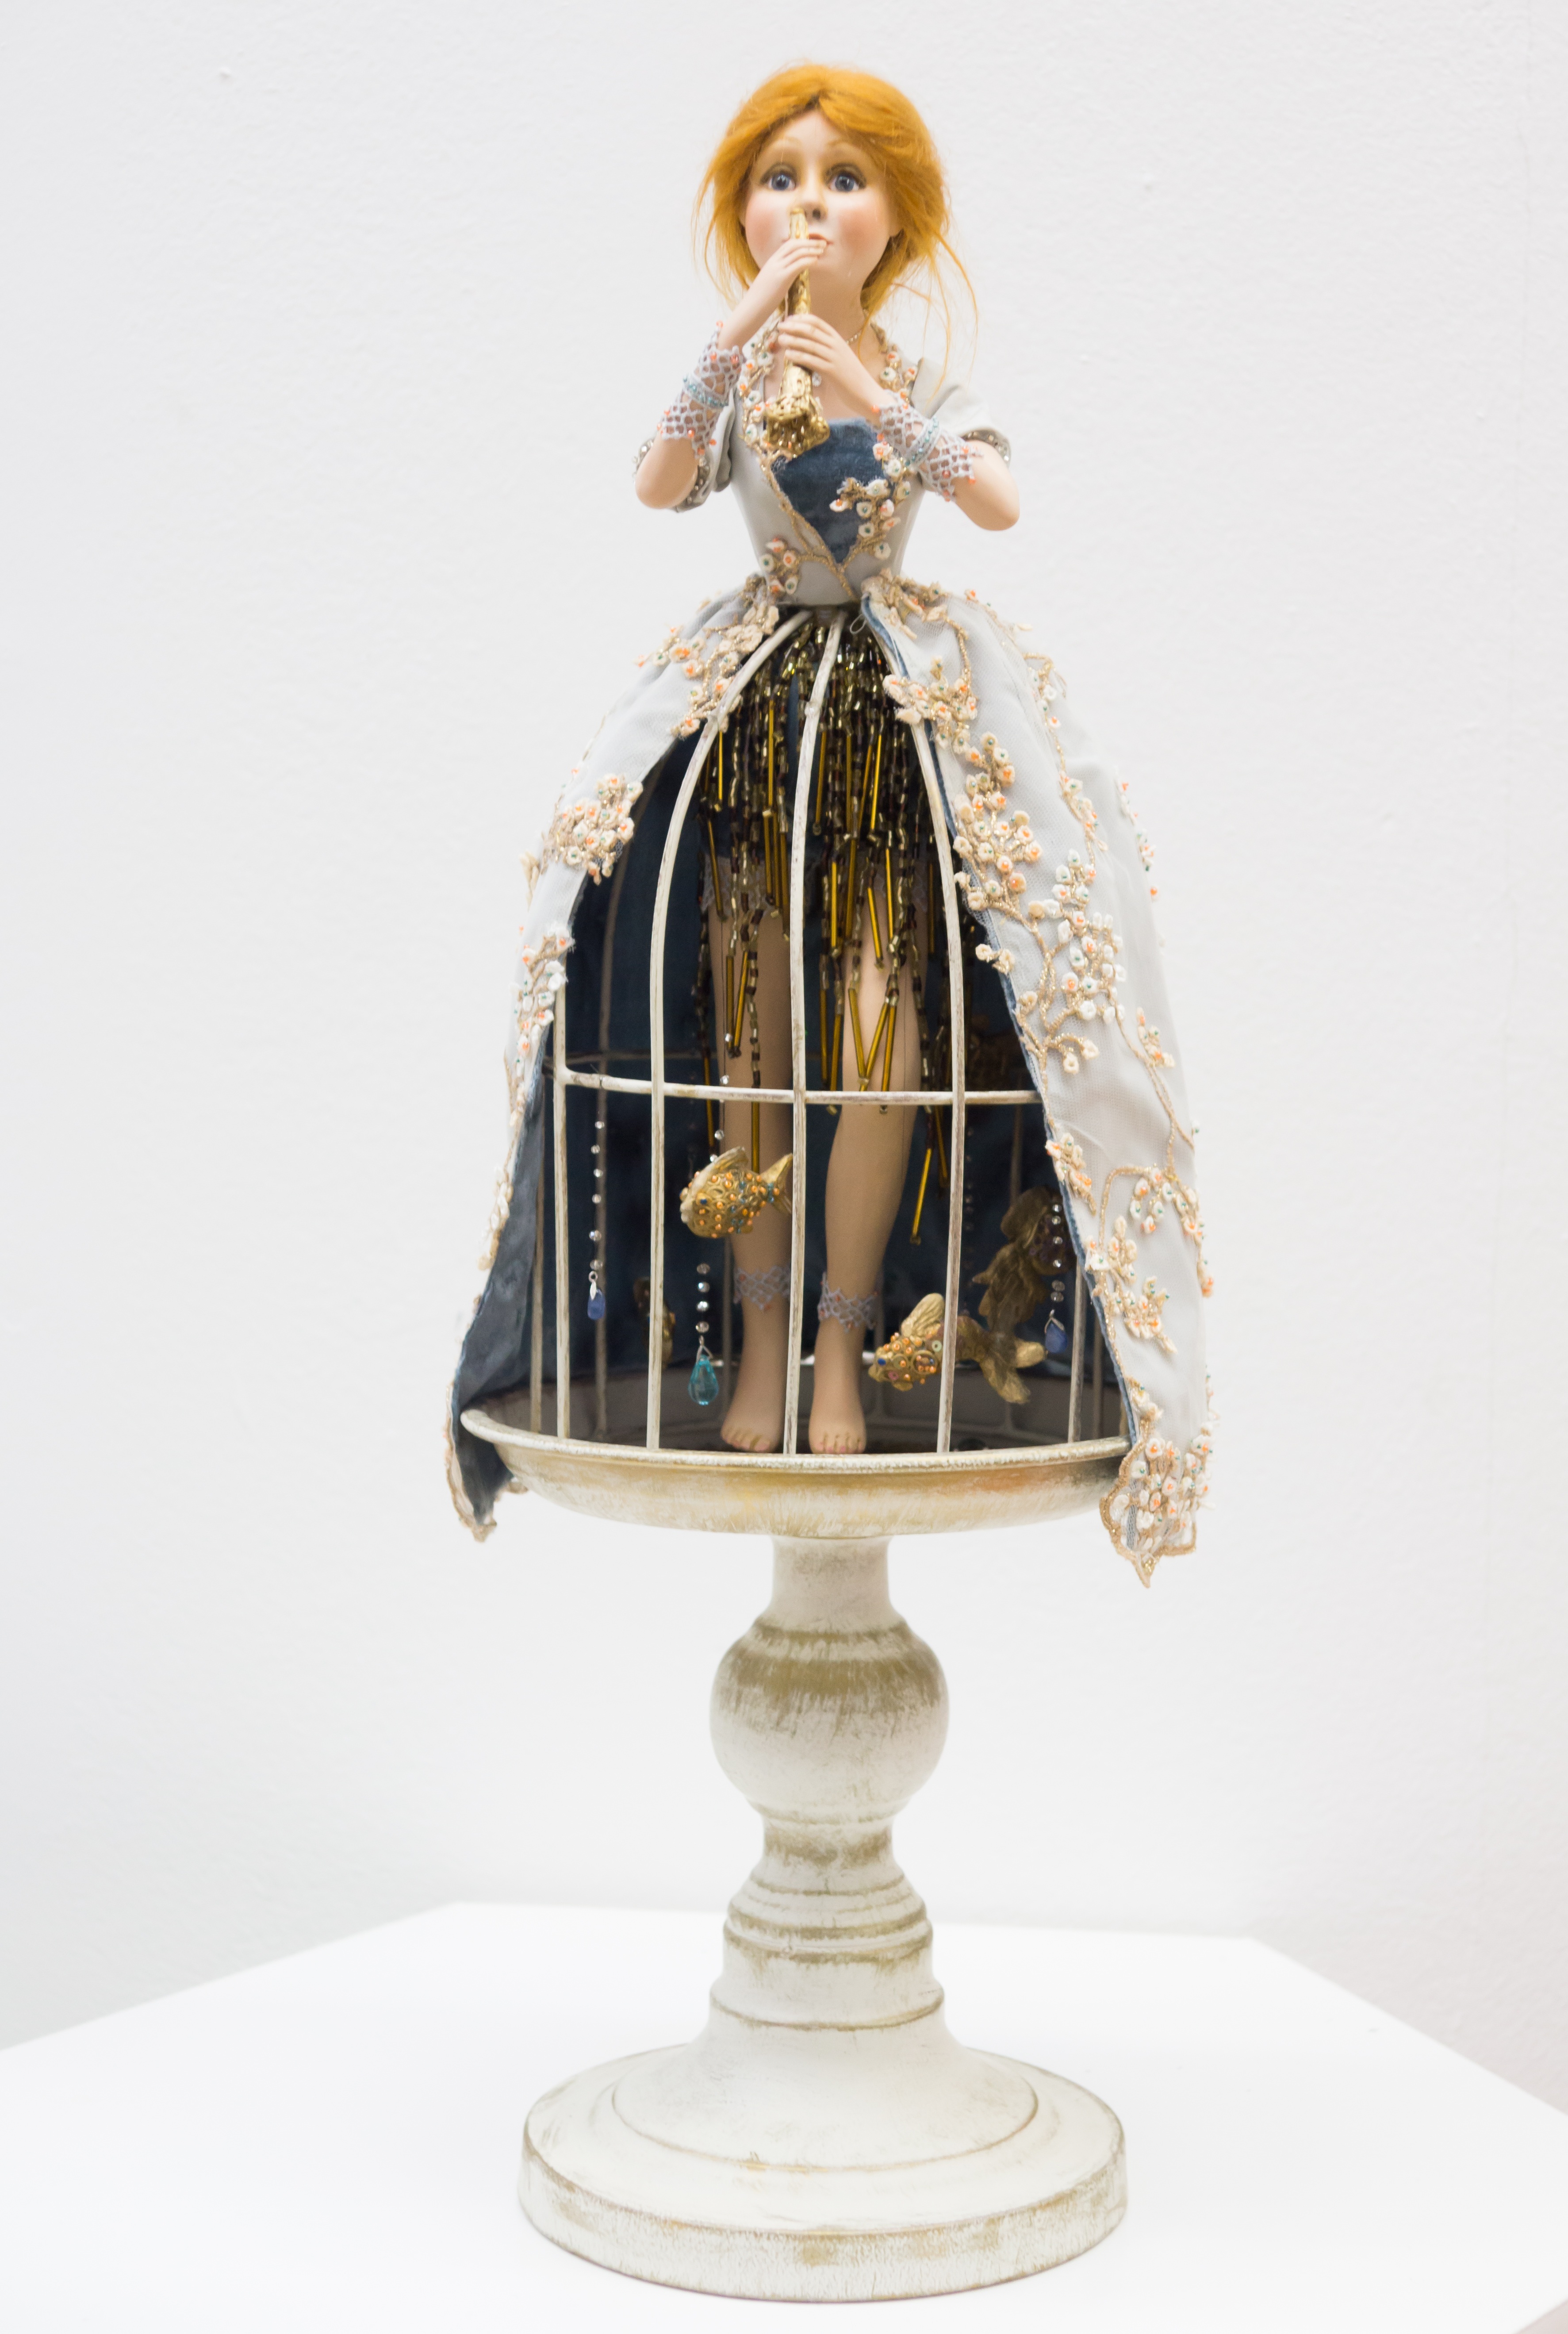
girl, statue, toy, baby doll, sculpture, doll, figurine, author's dolls, porcelain dolls